Fun Down There

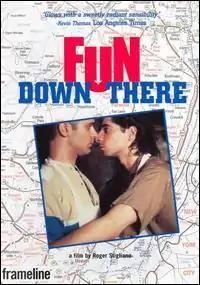

Fun Down There is a 1989 drama film directed by Roger Stigliano. It stars Michael Waite, who co-wrote the script with Stigliano. It premiered at the 1989 Berlin International Film Festival where it won the Teddy Award for Best Feature Film. It was released onto DVD by Frameline.